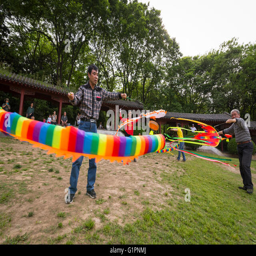
group of sportive people practice ribbon or sleeve waving dance in the park